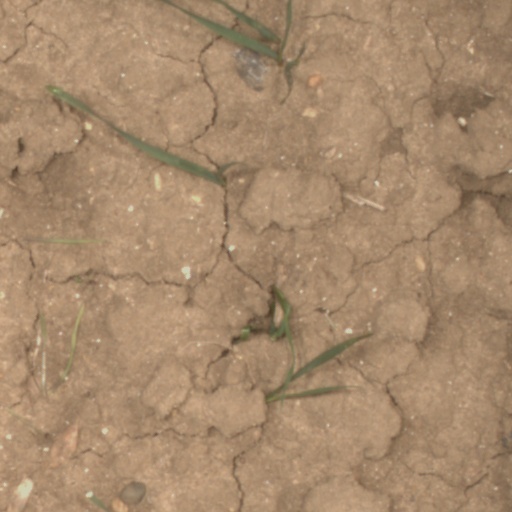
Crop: wheat